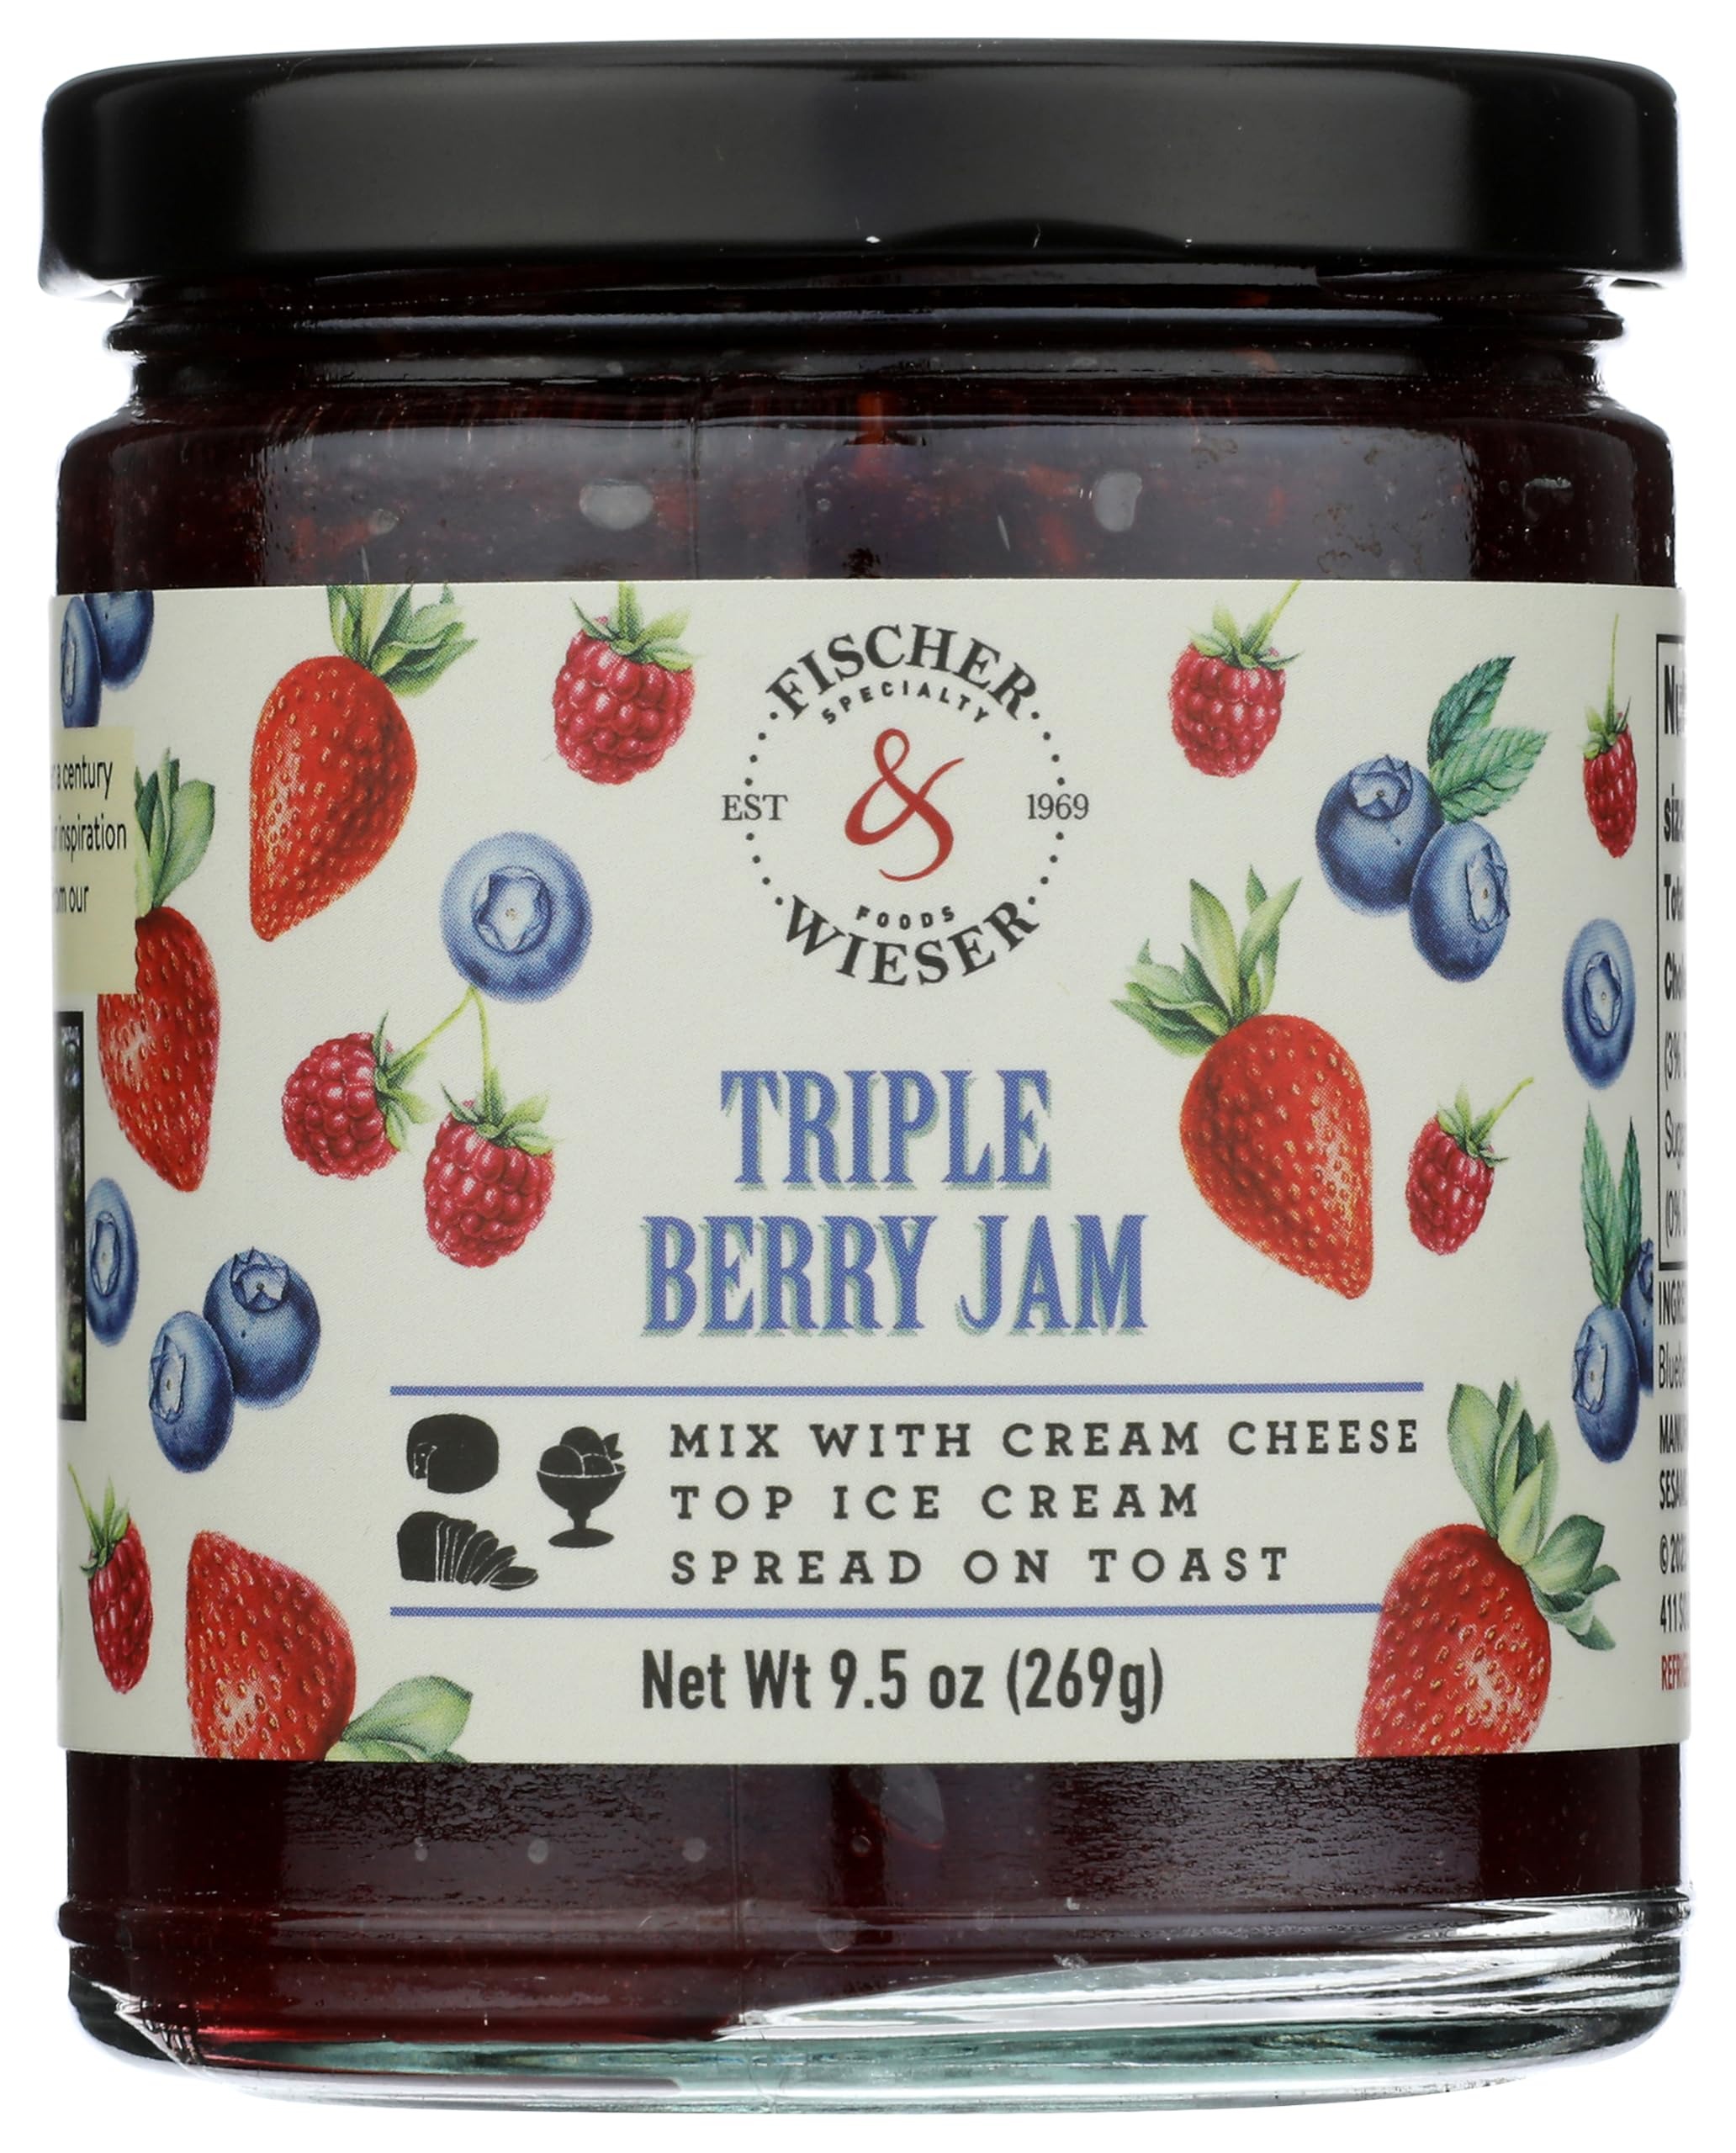
Item Name: Fischer & Wieser Triple Berry Jam (9.5 OZ)
Bullet Point 1: Fischer & Wieser Preserves Triple Berry, 9.5 oz.
Bullet Point 2: Ingredients Sugar, Water, Raspberries, Strawberries, Blueberries, Lemon Juice, Pectin, Natural Flavor.
Bullet Point 3: Plump Strawberries, Tart Raspberries, and Sweet Blueberries come together to create the ultimate triple threat.
Bullet Point 4: Our Triple Berry Jam showcases three of the most popular jam flavors into one delicious, delightful spread designed for everything from breakfast to dessert.
Bullet Point 5: Pack of 1, Packaging may vary.
Product Description: Raspberries-strawberries-blueberries. Mix with cream cheese for a dip top ice cream spread on toast. Inspiring your culinary adventure. Our life on the farm. Plump strawberries, tart raspberries and sweet blueberries come together to create the ultimate triple threat. Our triple berry jam showcases three of the most popular jam flavors into one delicious, delightful spread designed for everything from breakfast to dessert. www.jelly.com.
Value: 1.0
Unit: Count

Price: 8.355